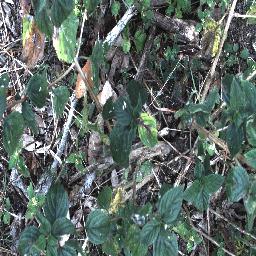
Label: lantana